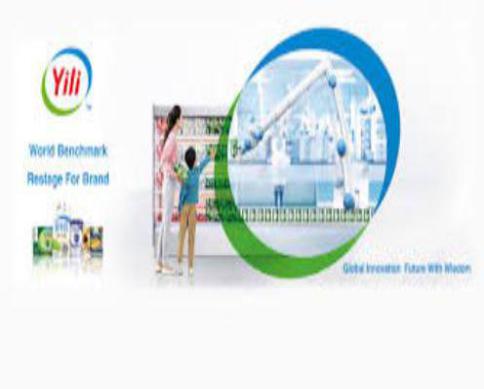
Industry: Food